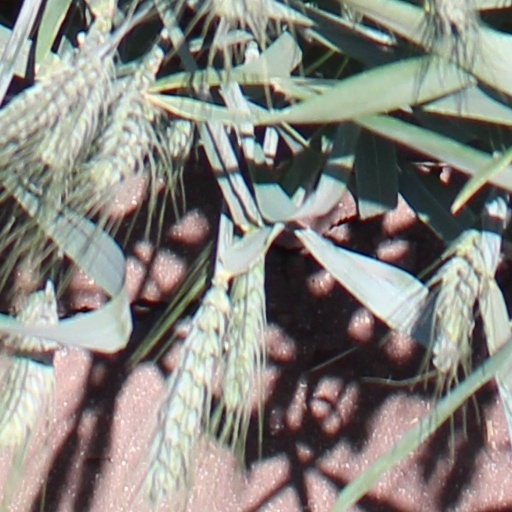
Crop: wheat